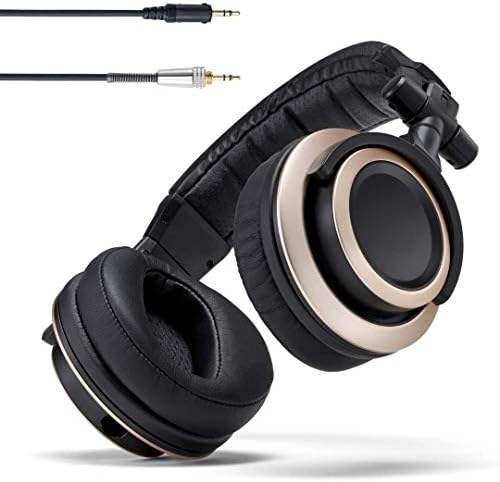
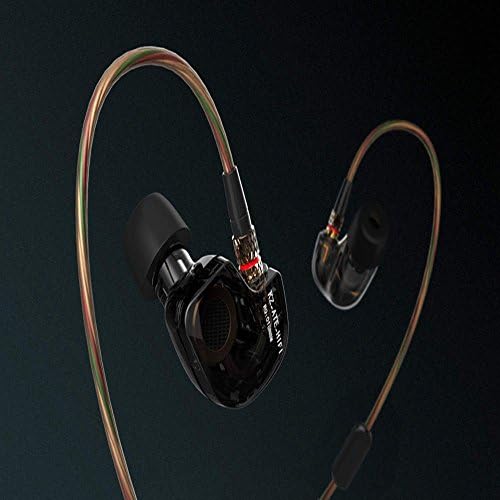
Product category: headphones
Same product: no